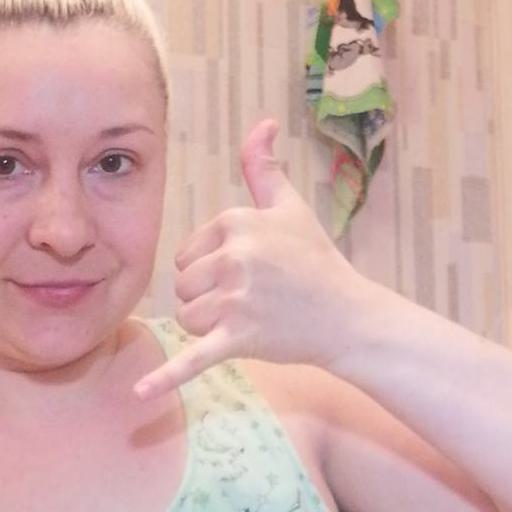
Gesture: call